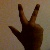
The image shows a hand gesture representing the number 3 in Indian Sign Language.